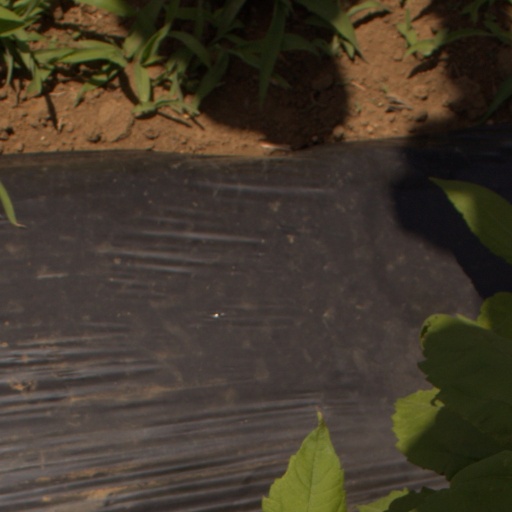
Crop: Jerusalem artichoke